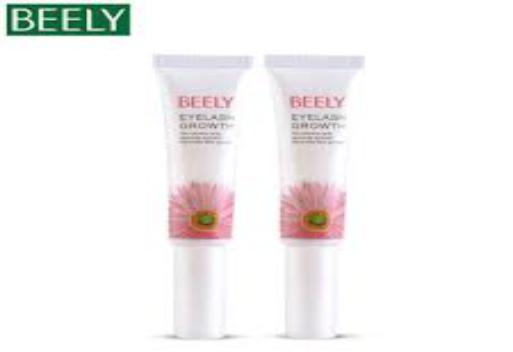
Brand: BEELY
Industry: Necessities